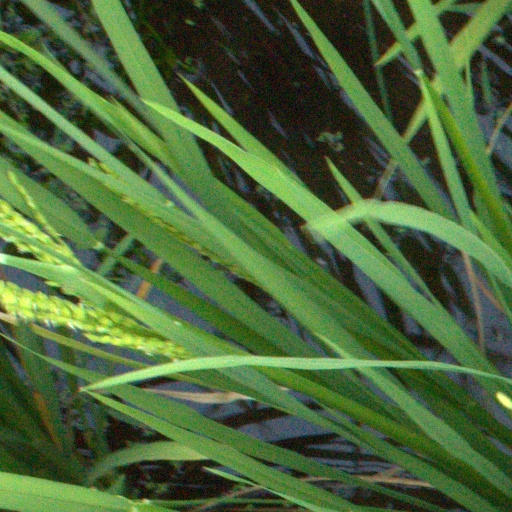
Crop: rice